Chantabbai

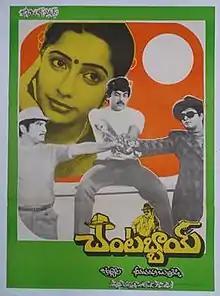
Movie Poster

Chantabbai is a 1986 Indian Telugu-language comedy drama film directed by Jandhyala, starring Chiranjeevi and Suhasini, with Jaggayya and Mucherla Aruna in supporting roles. Based on Malladi Venkata Krishna Murthy's novel of the same name, the film features music composed by K. Chakravarthy.